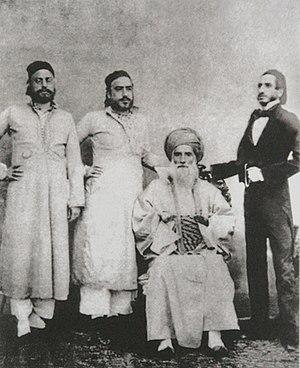
David Sassoon, né en octobre 1792 à Bagdad et décédé le 7 novembre 1864 à Pune, a été le trésorier général de Bagdad de 1817 à 1829. Réfugié en Inde, il acquiert une fortune considérable dans le négoce, la finance et l'industrie. Il est nommé président de la communauté juive de Bombay, principalement d'origine bagdadienne.
David Sassoon & Co., Ltd est une entreprise opérant entre le XIXᵉ et le XXᵉ siècle, en Inde, Chine et Japon.
Les juifs Baghdadi sont une communauté d'émigrants juifs originaires d'Irak. Ils ne sont pas uniquement originaires de Baghdad, mais également d'autres régions d'Irak, et comprennent également des juifs provenant de Syrie ou même du Yemen. Beaucoup d'entre eux étaient des négociants implantés sur les axes commerciaux et qui avaient fui les persécutions religieuses pour s'installer dans leur nouvelle patrie au sein de communauté d'immigrants. Baghdad, et l'Irak en général, comptait autrefois l'une des plus grandes communautés - sinon la plus grande - de tout le Moyen-Orient et l'Asie centrale, et ces nouvelles communautés d'immigrants comprenaient également des juifs faisant partie des courtisans de l'Empire moghol. Il existe des traces écrites de négociants voyageant à partir de Baghdad dès le début du XVIIᵉ siècle et, vers le milieu du XIXᵉ siècle, une grande partie de la communauté Baghdadi commença à émigrer vers l'Asie du Sud et du Sud-Est ainsi que vers l'Ouest, créant de nouvelles communautés tout en préservant leurs traditions propres.